Spalding Athletic Library

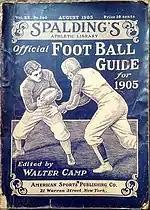
1905 Guide edited by Walter Camp

The "Official Foot Ball Guide," containing official rules of the game, predated the Spalding Athletic Library, first being issued by Spalding in 1887. This annual publication actually carried forward a series of earlier football guides edited by Hall of Fame coach Walter Camp from 1884 to 1886, published by Wright and Ditson. Camp continued to edit these annual guide books in subsequent years on behalf of Spalding.